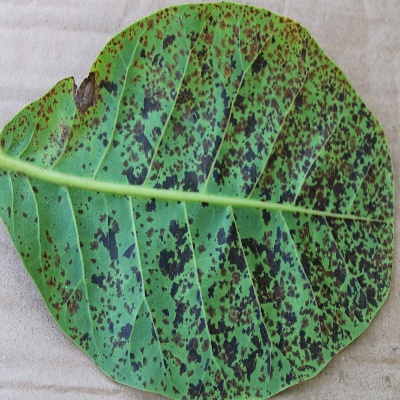
Crop: Cashew
Condition: anthracnose